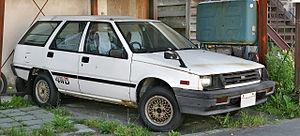
La Mitsubishi Colt est une automobile produite par Mitsubishi Motors sous 6 générations, de 1962 à 1971 pour les Colt 600 à 1500 et de 1978 à 2012 pour les Mirage japonaises. Fin 2012, elle est remplacée par la Space Star reprenant le nom d'un monospace ayant existé entre 1998 et 2005.